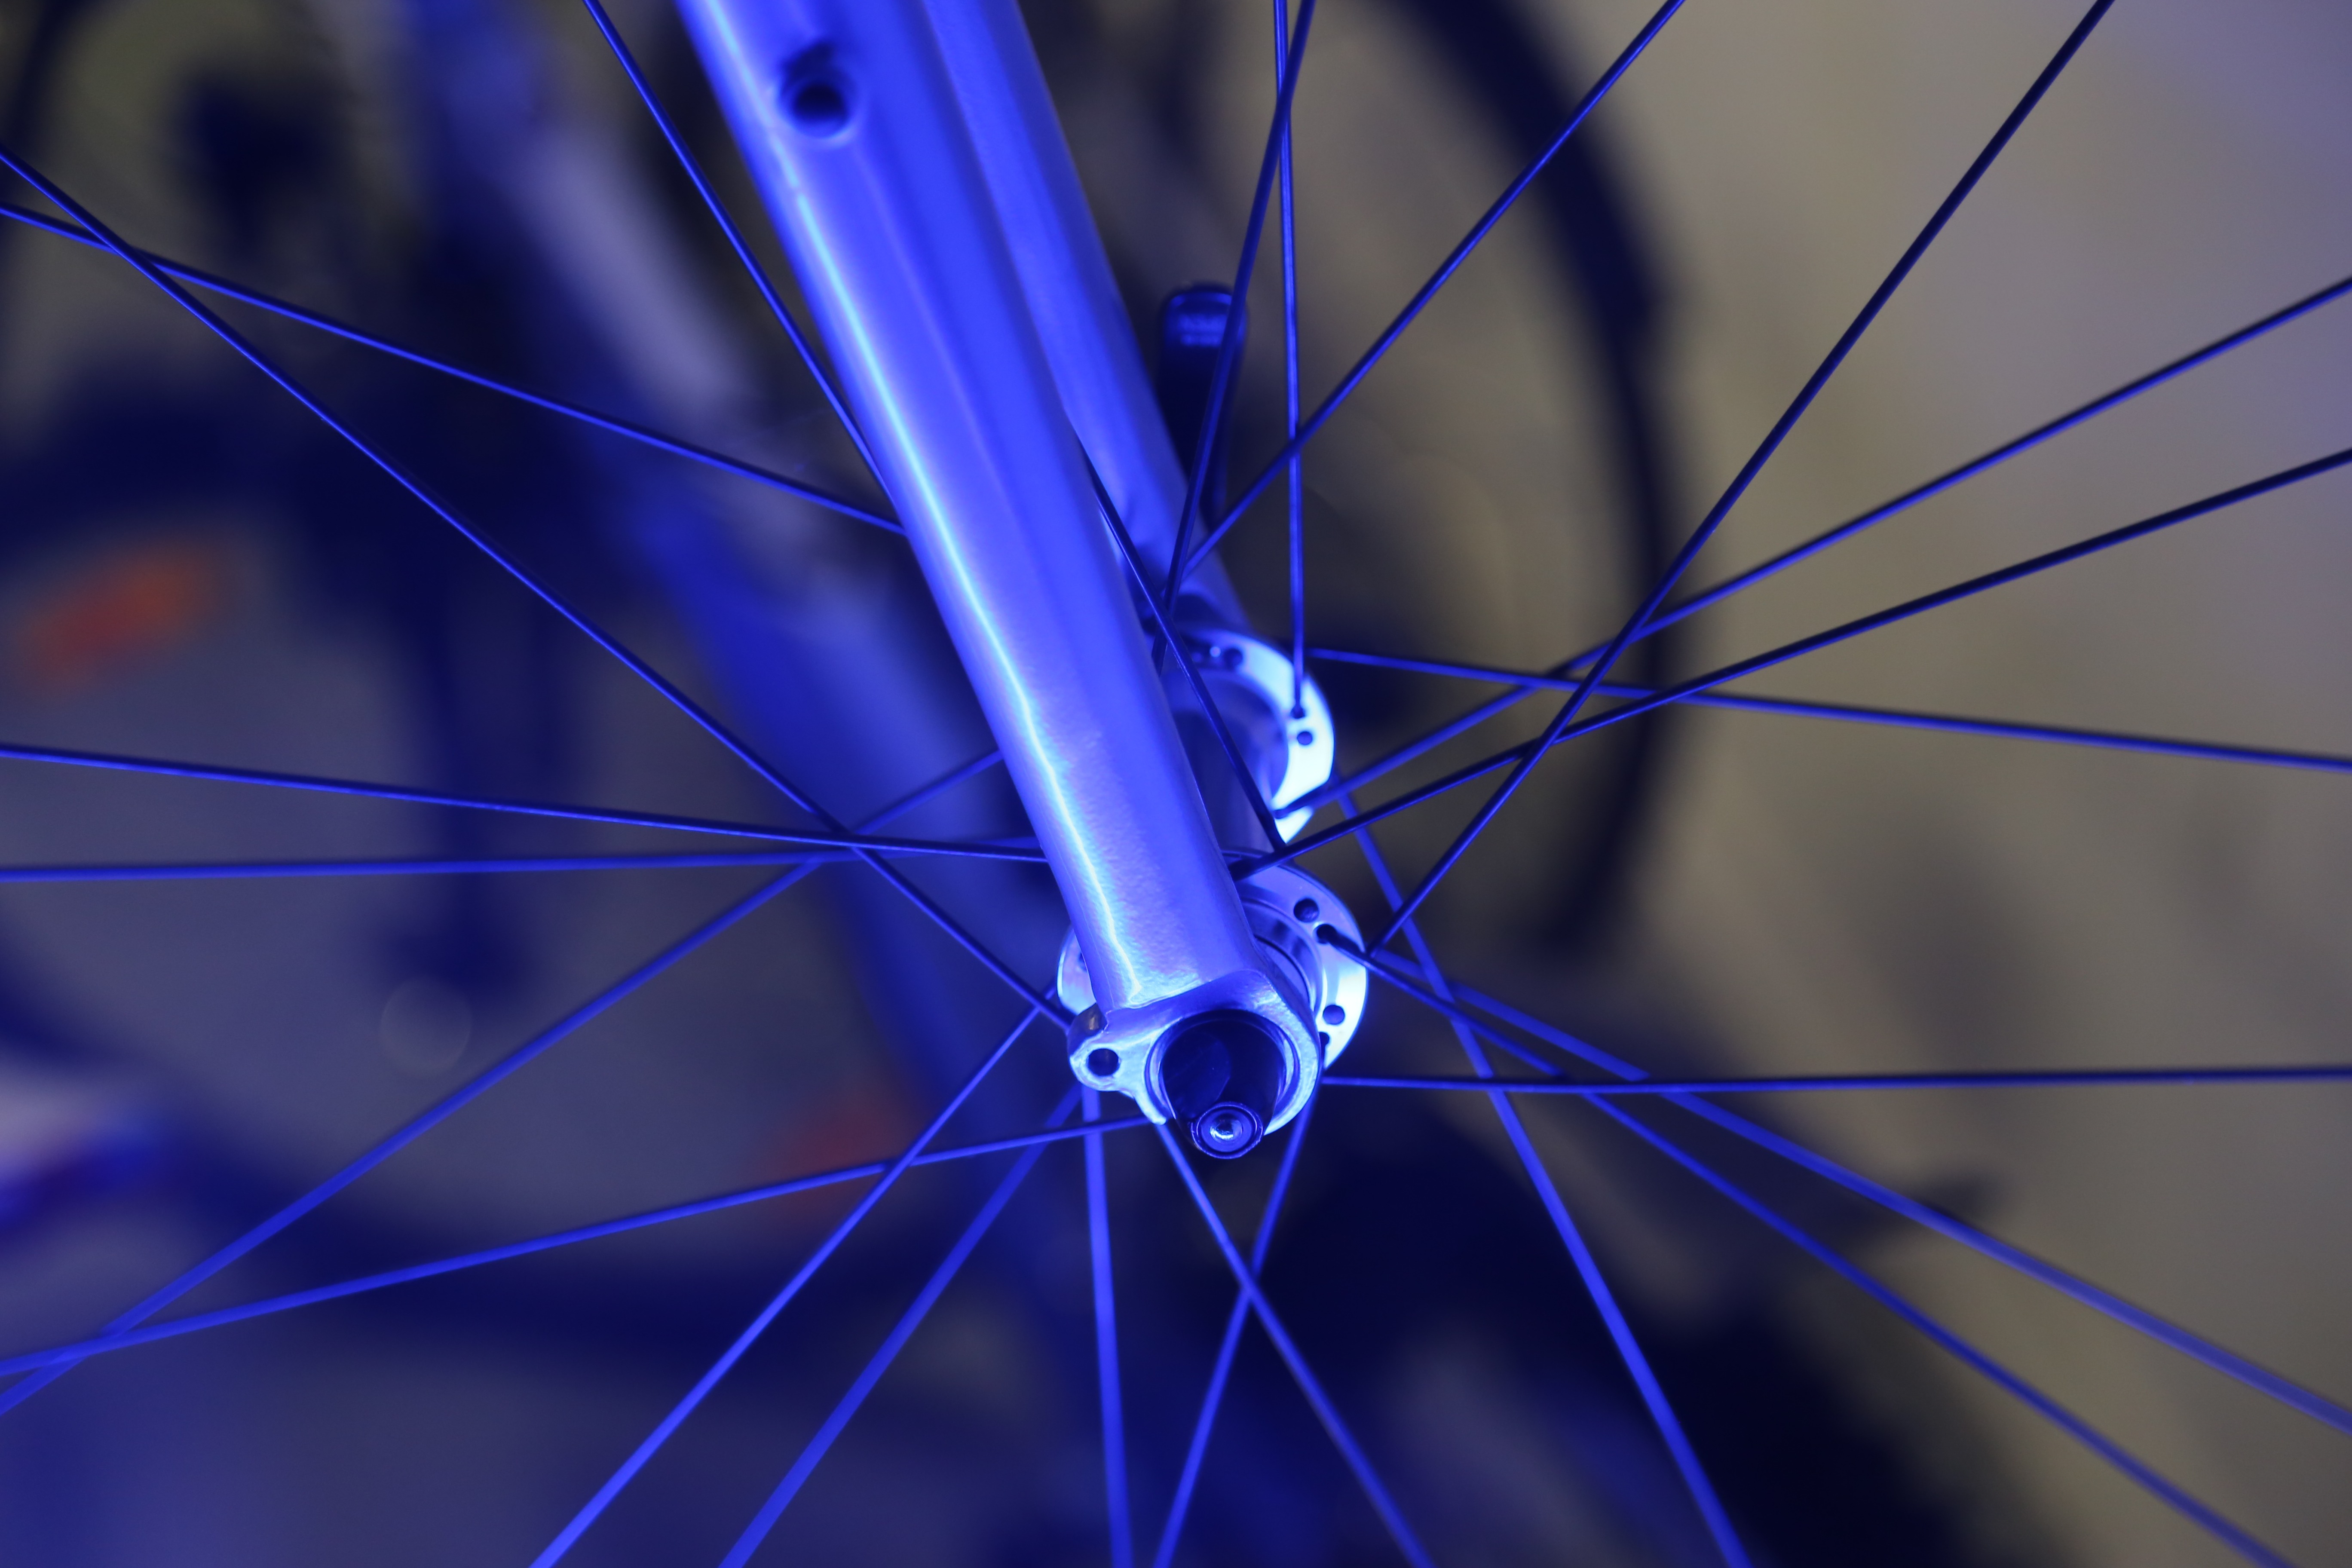
wing, wheel, sunlight, star, bike, line, shine, blue, close, circle, mountain bike, spokes, gears, symmetry, hub, shape, screenshot, bicycle hub, macro photography, astronomical object, wheel hub, detail photography, rear derailleur, bicycle tires, pinion gear, bicycle spokes